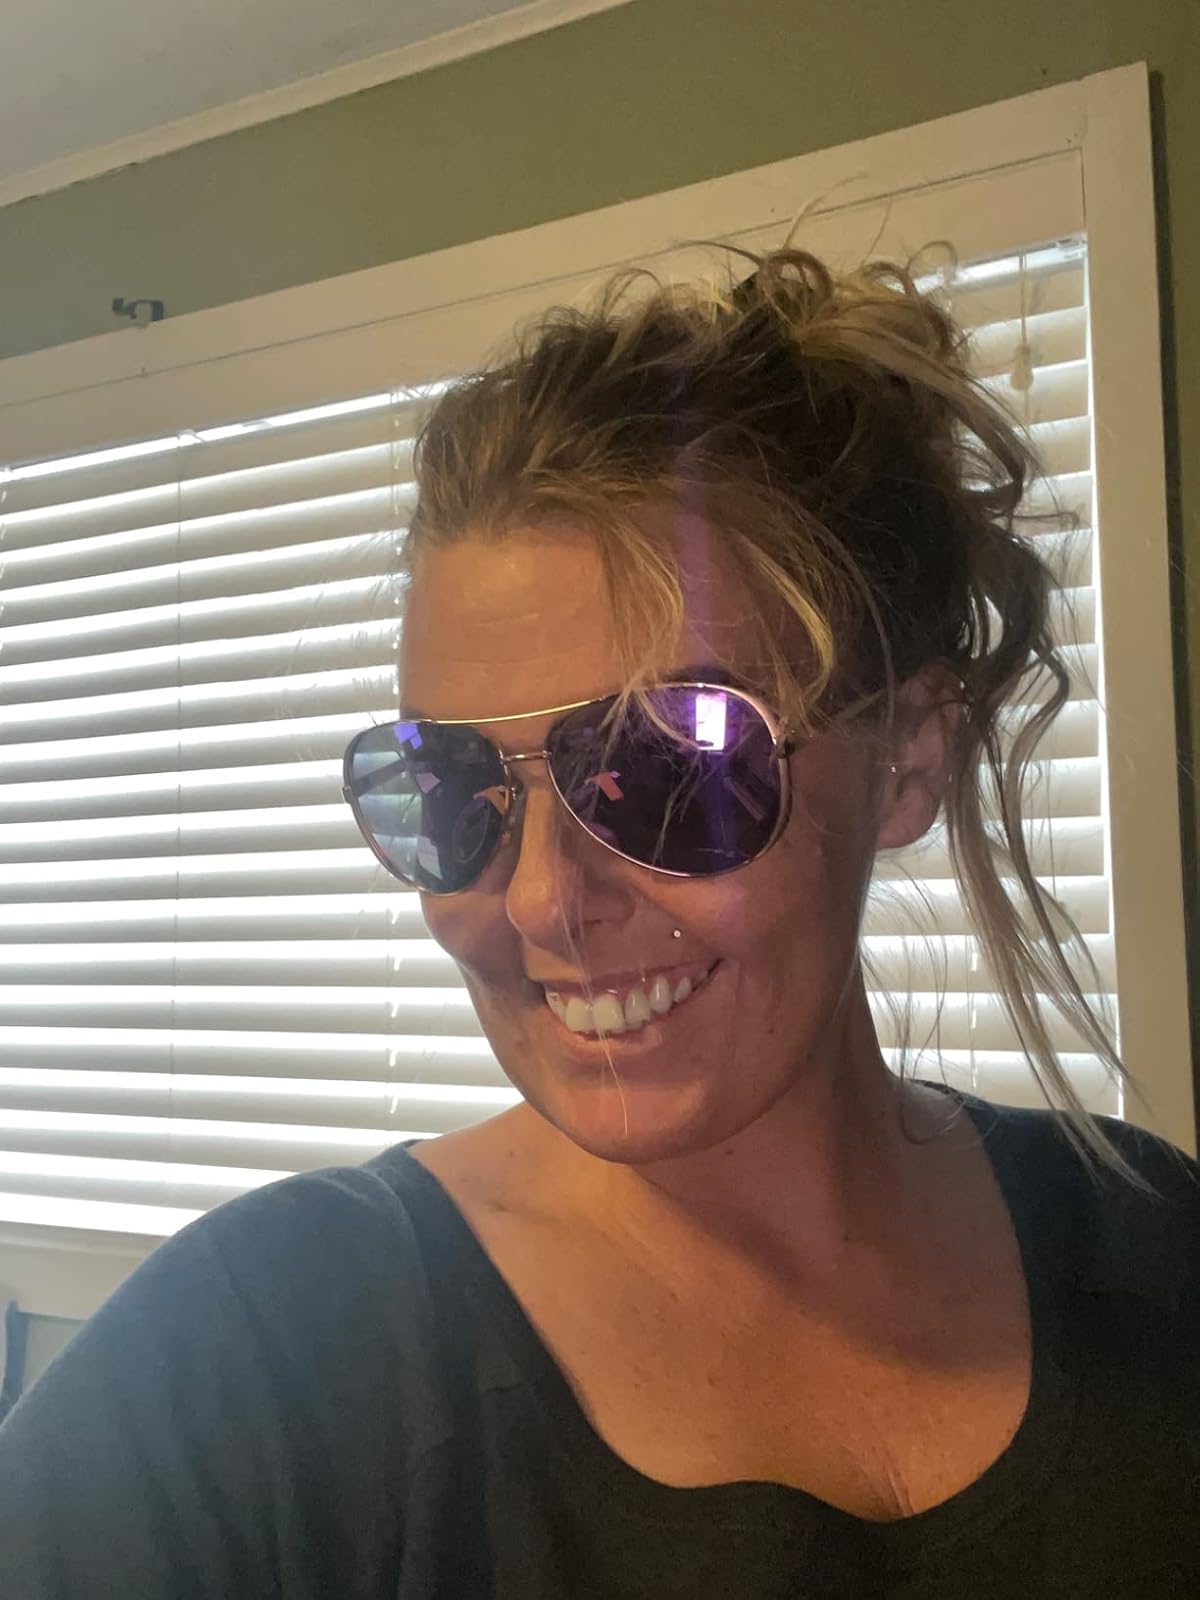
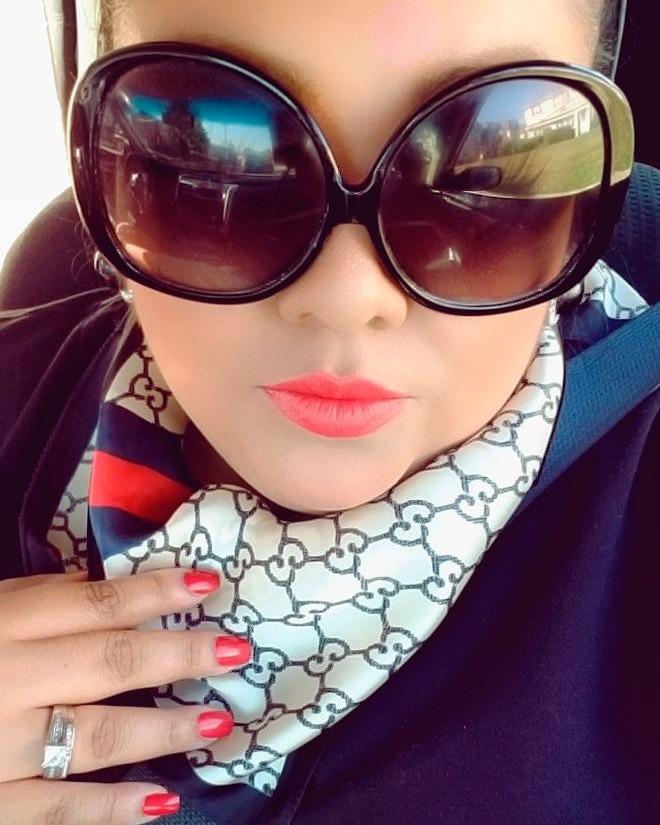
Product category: accessories_sunglasses
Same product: no